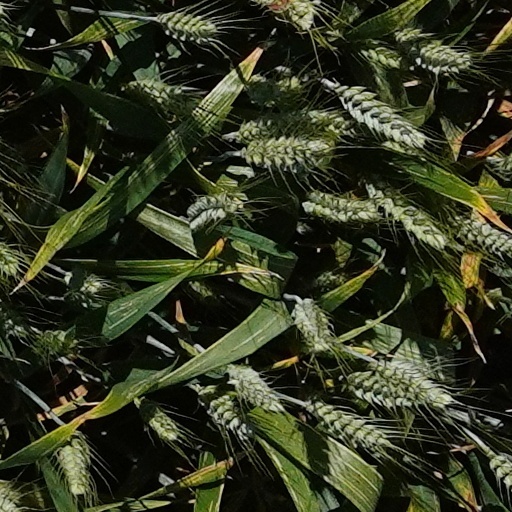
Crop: wheat